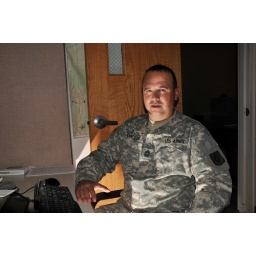
I put the flash on the floor under his desk to get this.